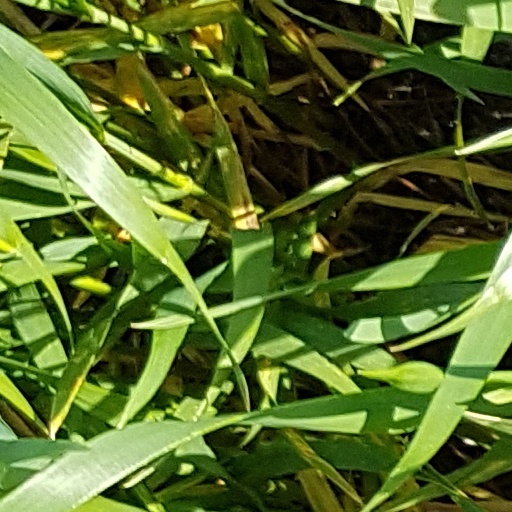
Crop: wheat